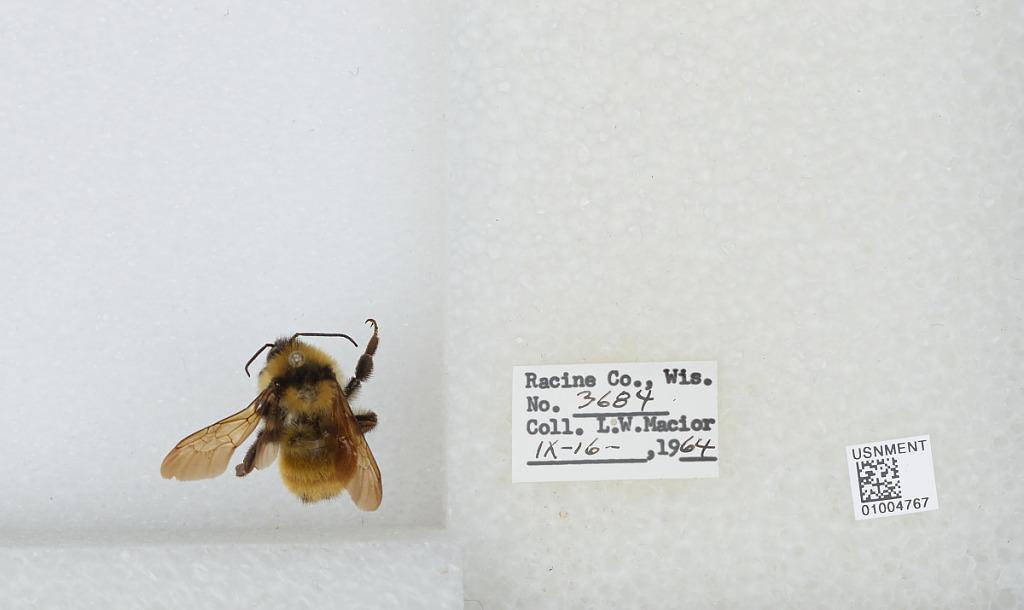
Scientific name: Bombus (Fervidobombus) fervidus fervidus (Fabricius)
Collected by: L. Macior
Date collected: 1964-9-16
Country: United States
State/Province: Wisconsin
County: Racine
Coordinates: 42.78, -87.76